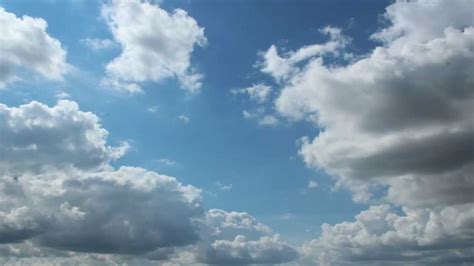
Weather: cloudy or overcast